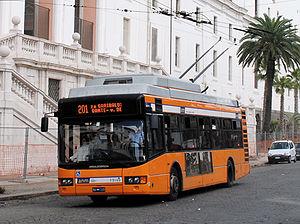
Liste des Lignes de trolleybus par région en Italie, anciennes et actuelles.
Le réseau de trolleybus de Nancy était un système de transports en commun de l'agglomération de Nancy. Créé en 1982, le réseau compta trois lignes d'une longueur de 37 kilomètres et fonctionna jusqu'en 1998, date à laquelle les trolleybus ont été retirés de la circulation. Une partie de l'infrastructure du réseau a été réutilisée en 2001 pour la mise en service de l'unique ligne du « tramway » de Nancy. Les années 2000 ont vu, sans succès, diverses tentatives pour remettre en service des trolleybus à Nancy.
Le réseau de trolleybus de Naples compte huit lignes desservant la ville de Naples en Italie.